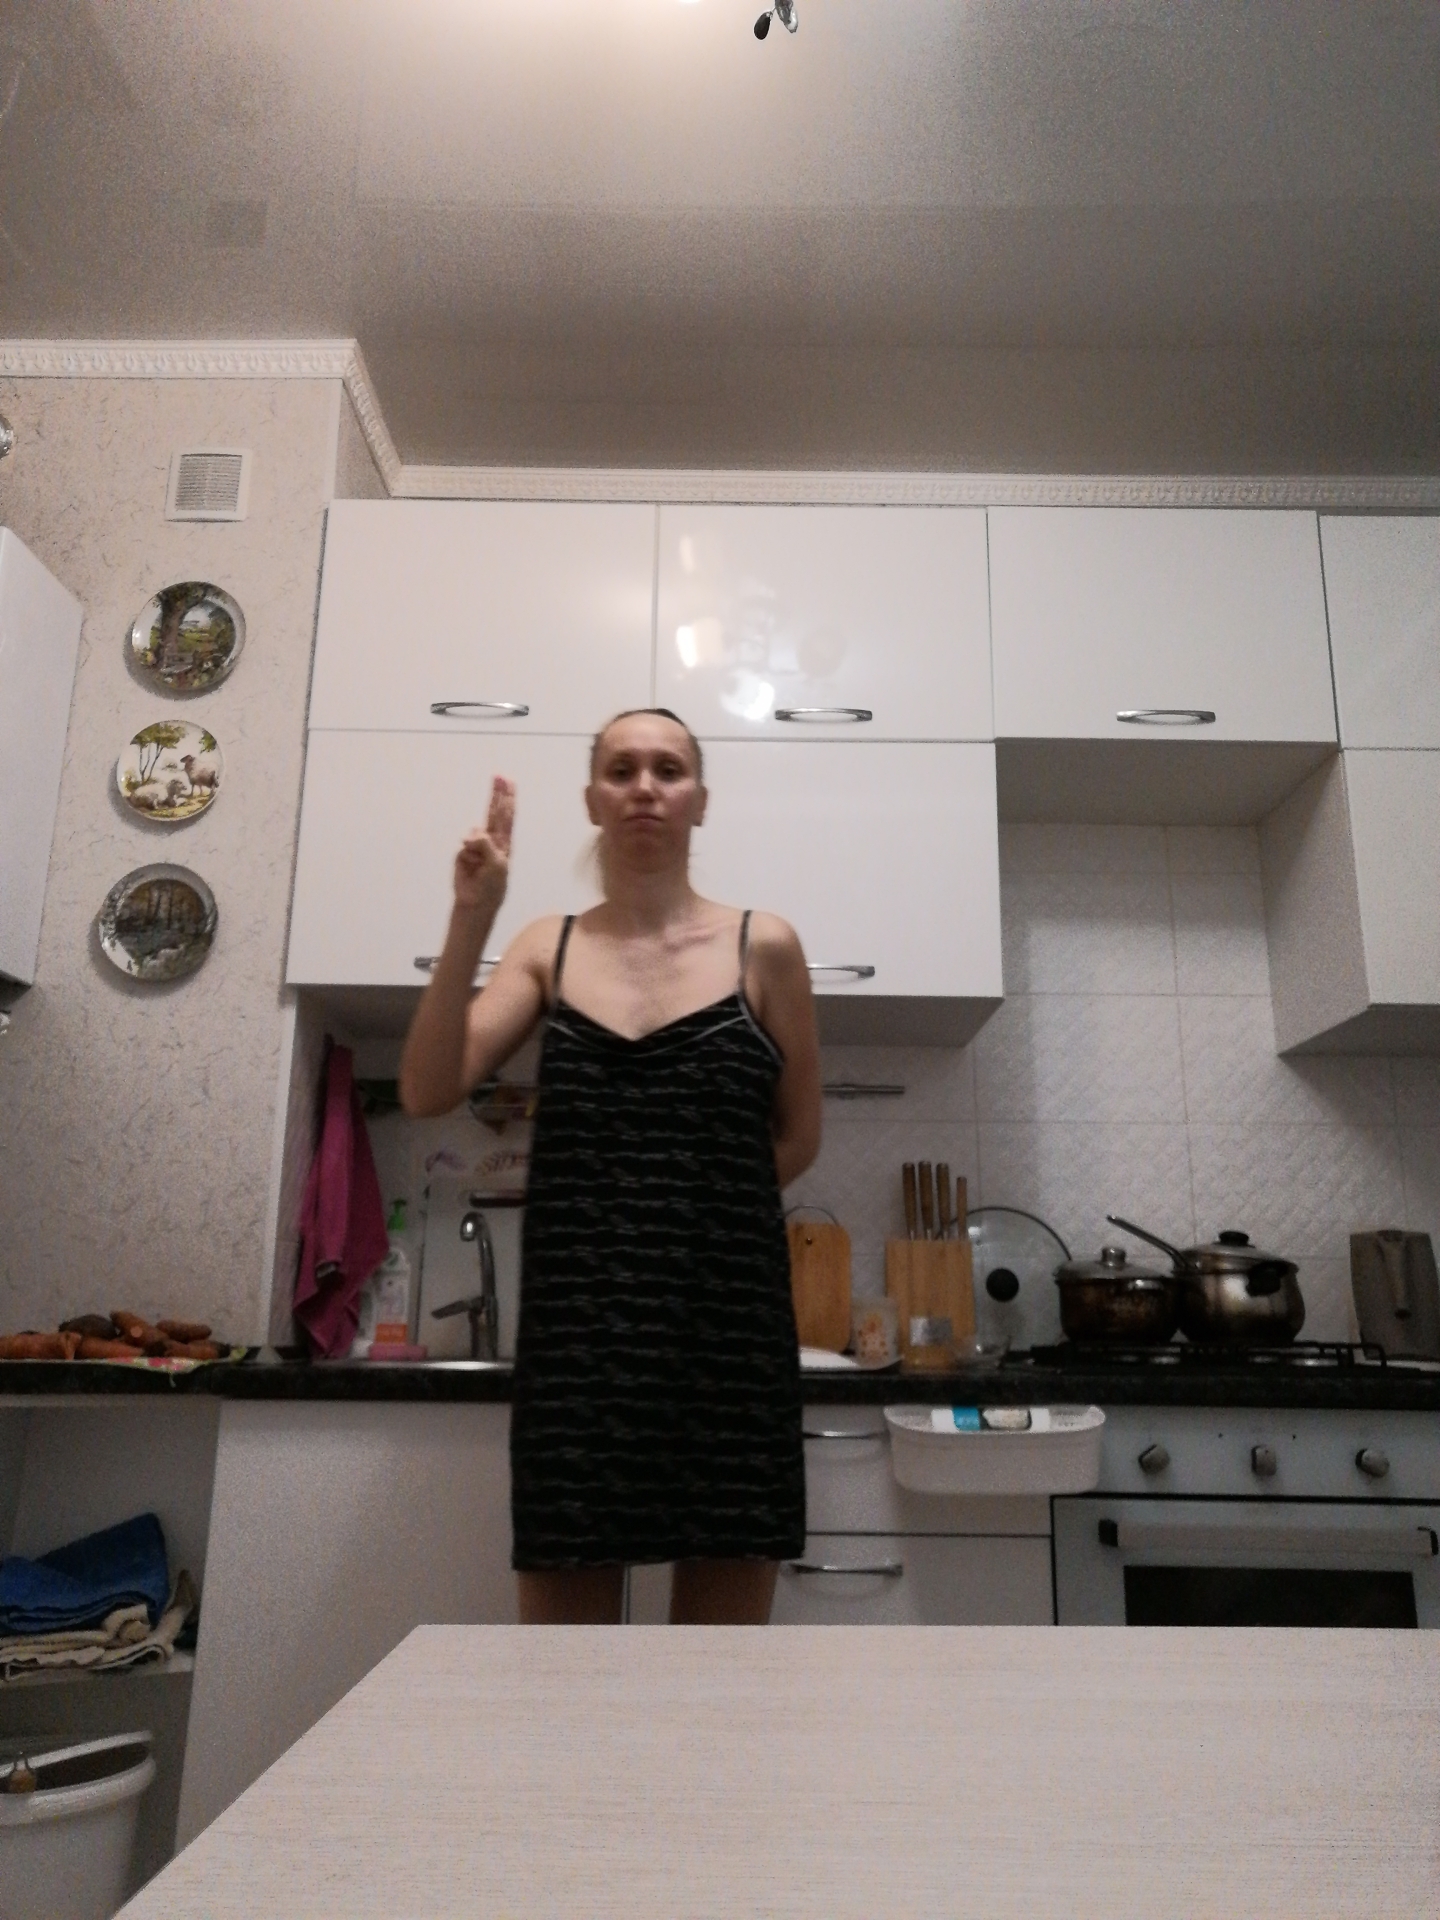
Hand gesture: two_up